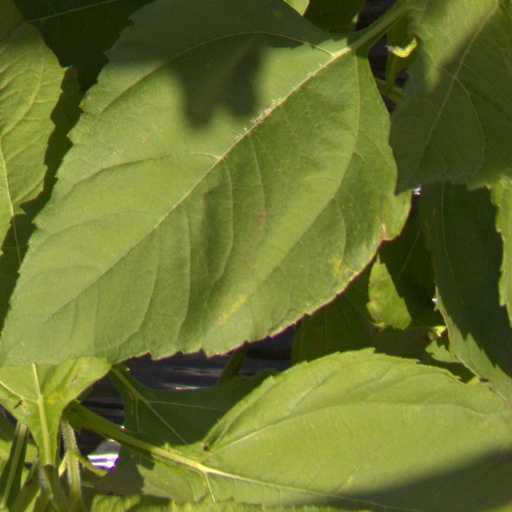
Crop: Jerusalem artichoke